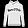
Label: Pullover